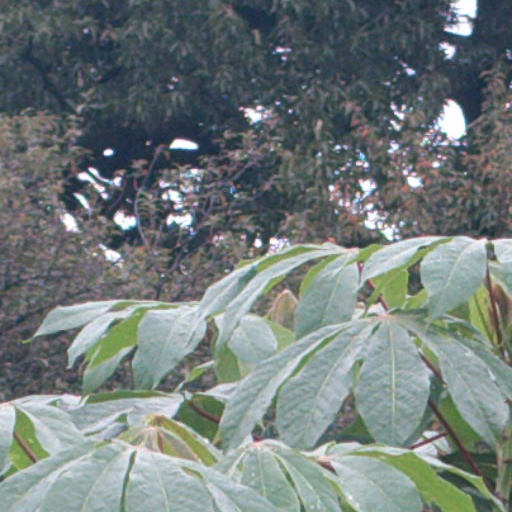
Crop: cassava